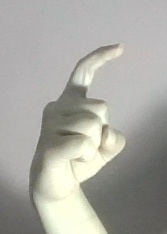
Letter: ra